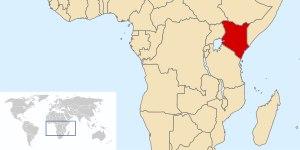
Cet article présente un résumé de l'histoire du Kenya.